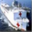
Label: ship